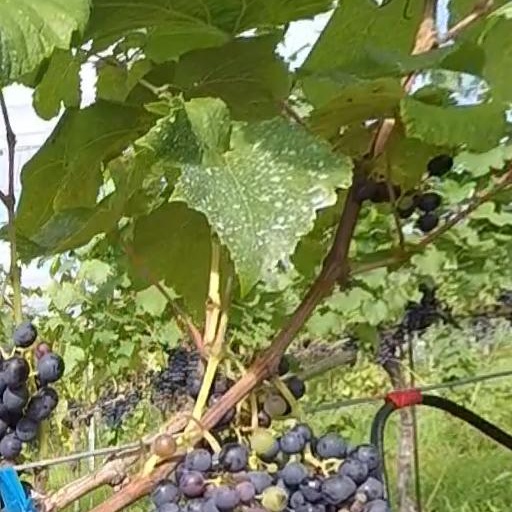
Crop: grape